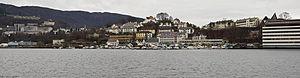
Le Store Lungegårdsvannet est une baie située dans la ville de Bergen, au fond du Puddefjord. Il sépare le centre-ville, notamment le quartier de Bergenhus, des quartiers périphériques de Fana, Årstad et Ytrebygda.